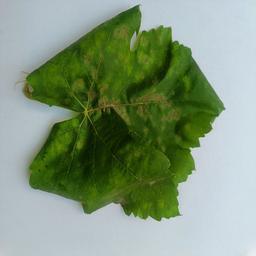
Label: Powdery Mildew